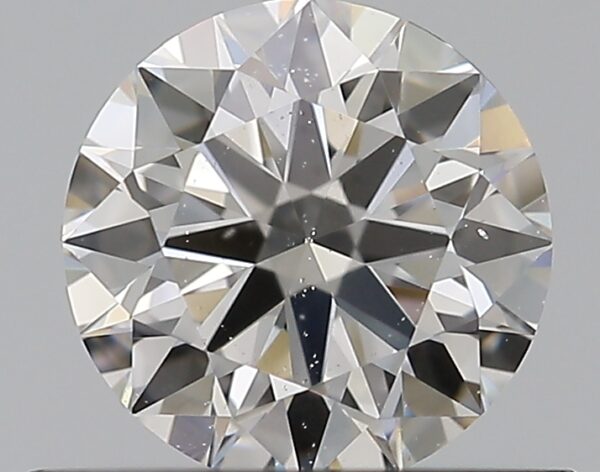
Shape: round
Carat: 0.54
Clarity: SI1
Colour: I
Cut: EX
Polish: EX
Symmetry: EX
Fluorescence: F
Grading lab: GIA
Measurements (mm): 5.23 x 5.26 x 3.2